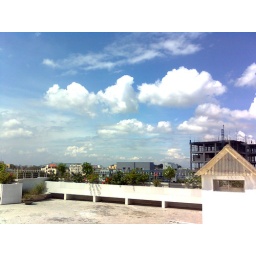
I was on the the roof of my choto apus house. suddenly noticed the white clouds in clear blue sky of autumn